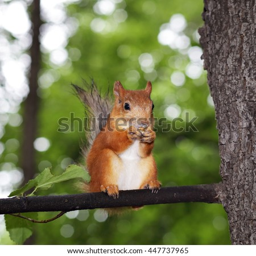
red squirrel on a tree eats a nut